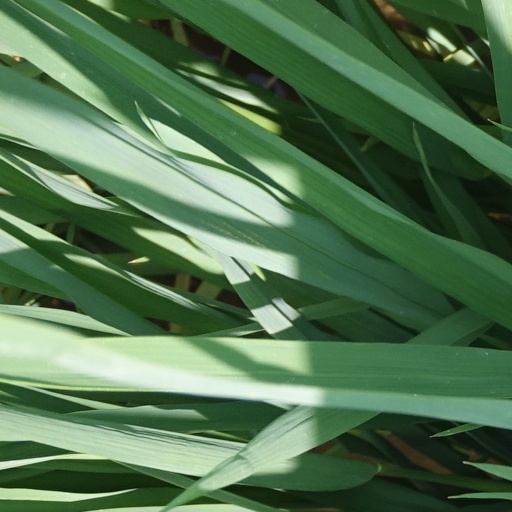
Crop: rice